Seppo Honkapohja

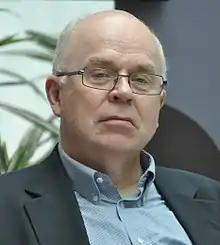
Finnish economist Seppo Honkapohja at Suomi Areena in Pori, 2014.

Seppo Mikko Sakari Honkapohja (born 7 March 1951 in Helsinki) is a Finnish economist. He is a board member of the Bank of Finland and former Professor of International Macroeconomics of the University of Cambridge.